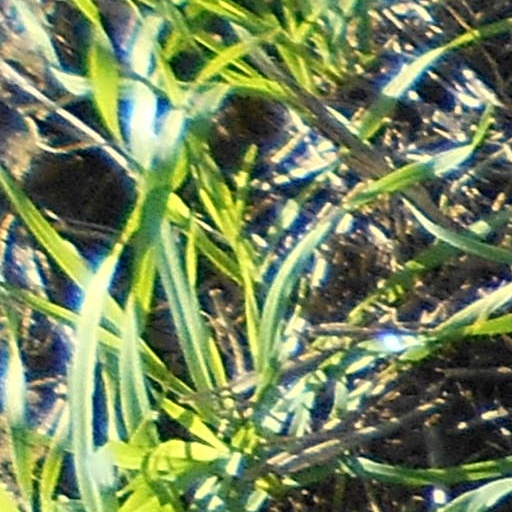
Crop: wheat